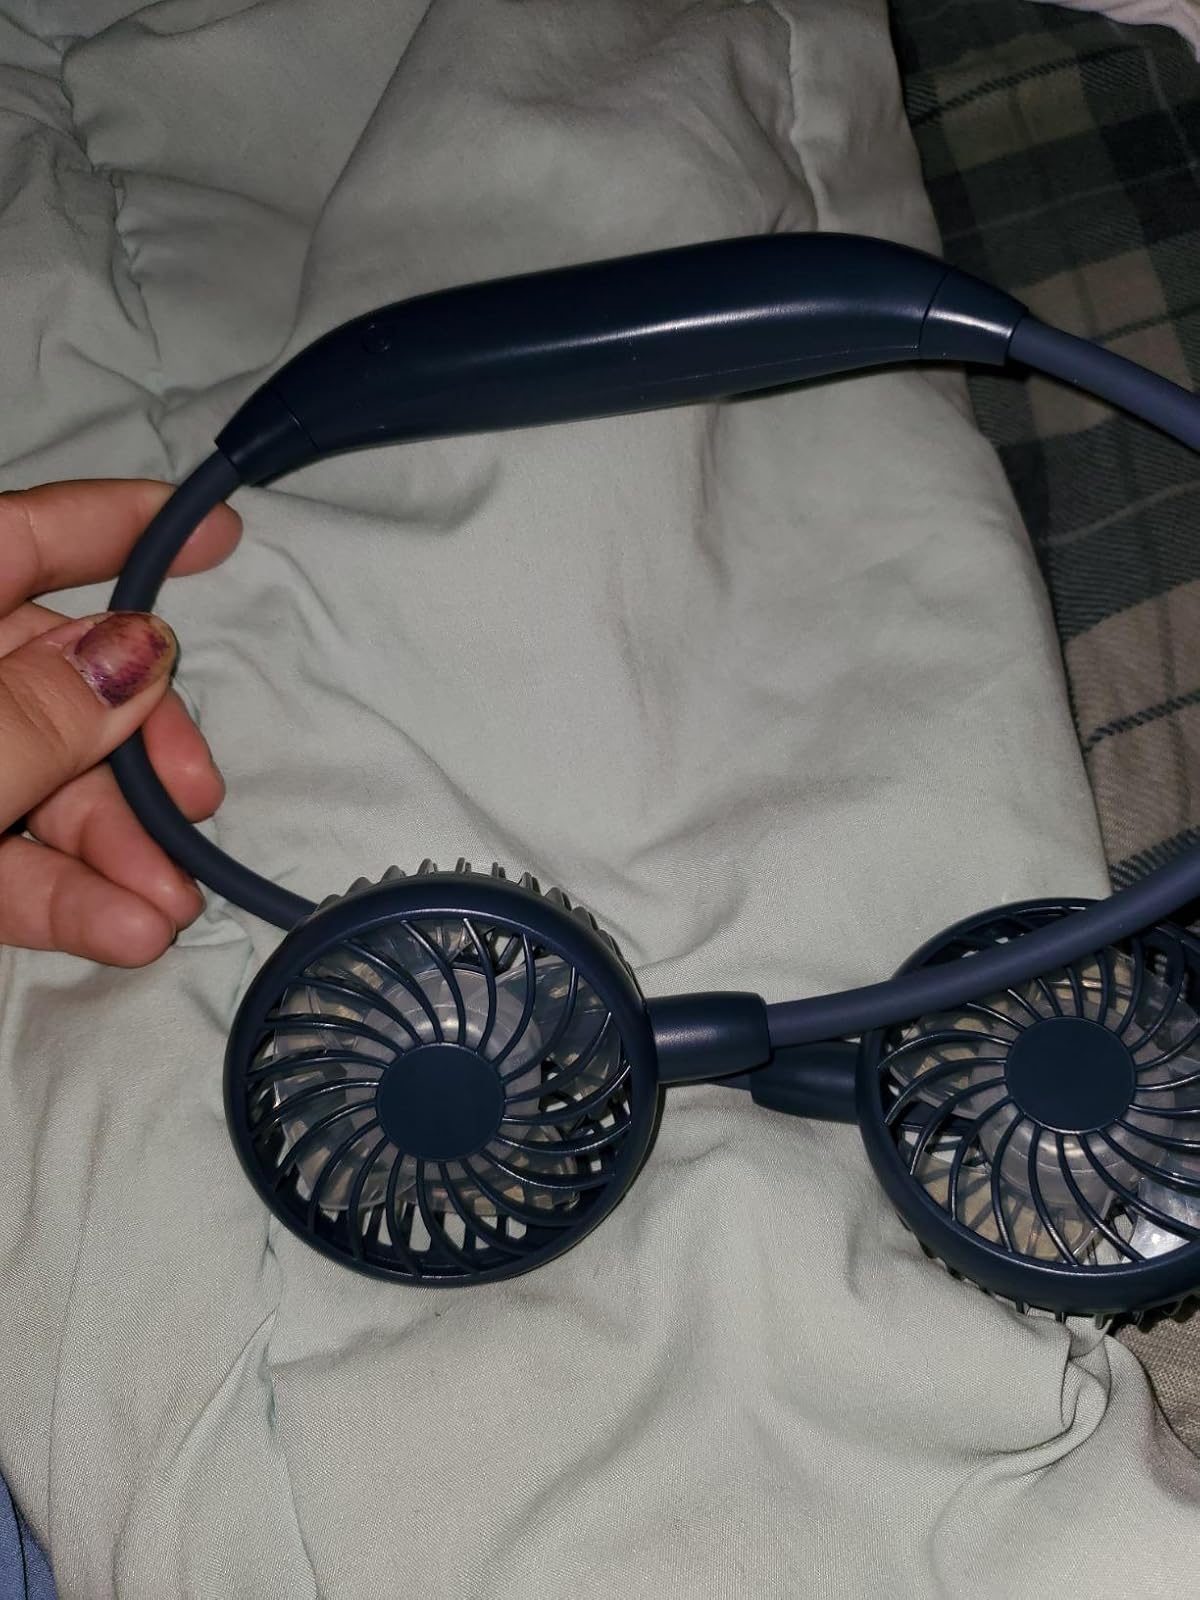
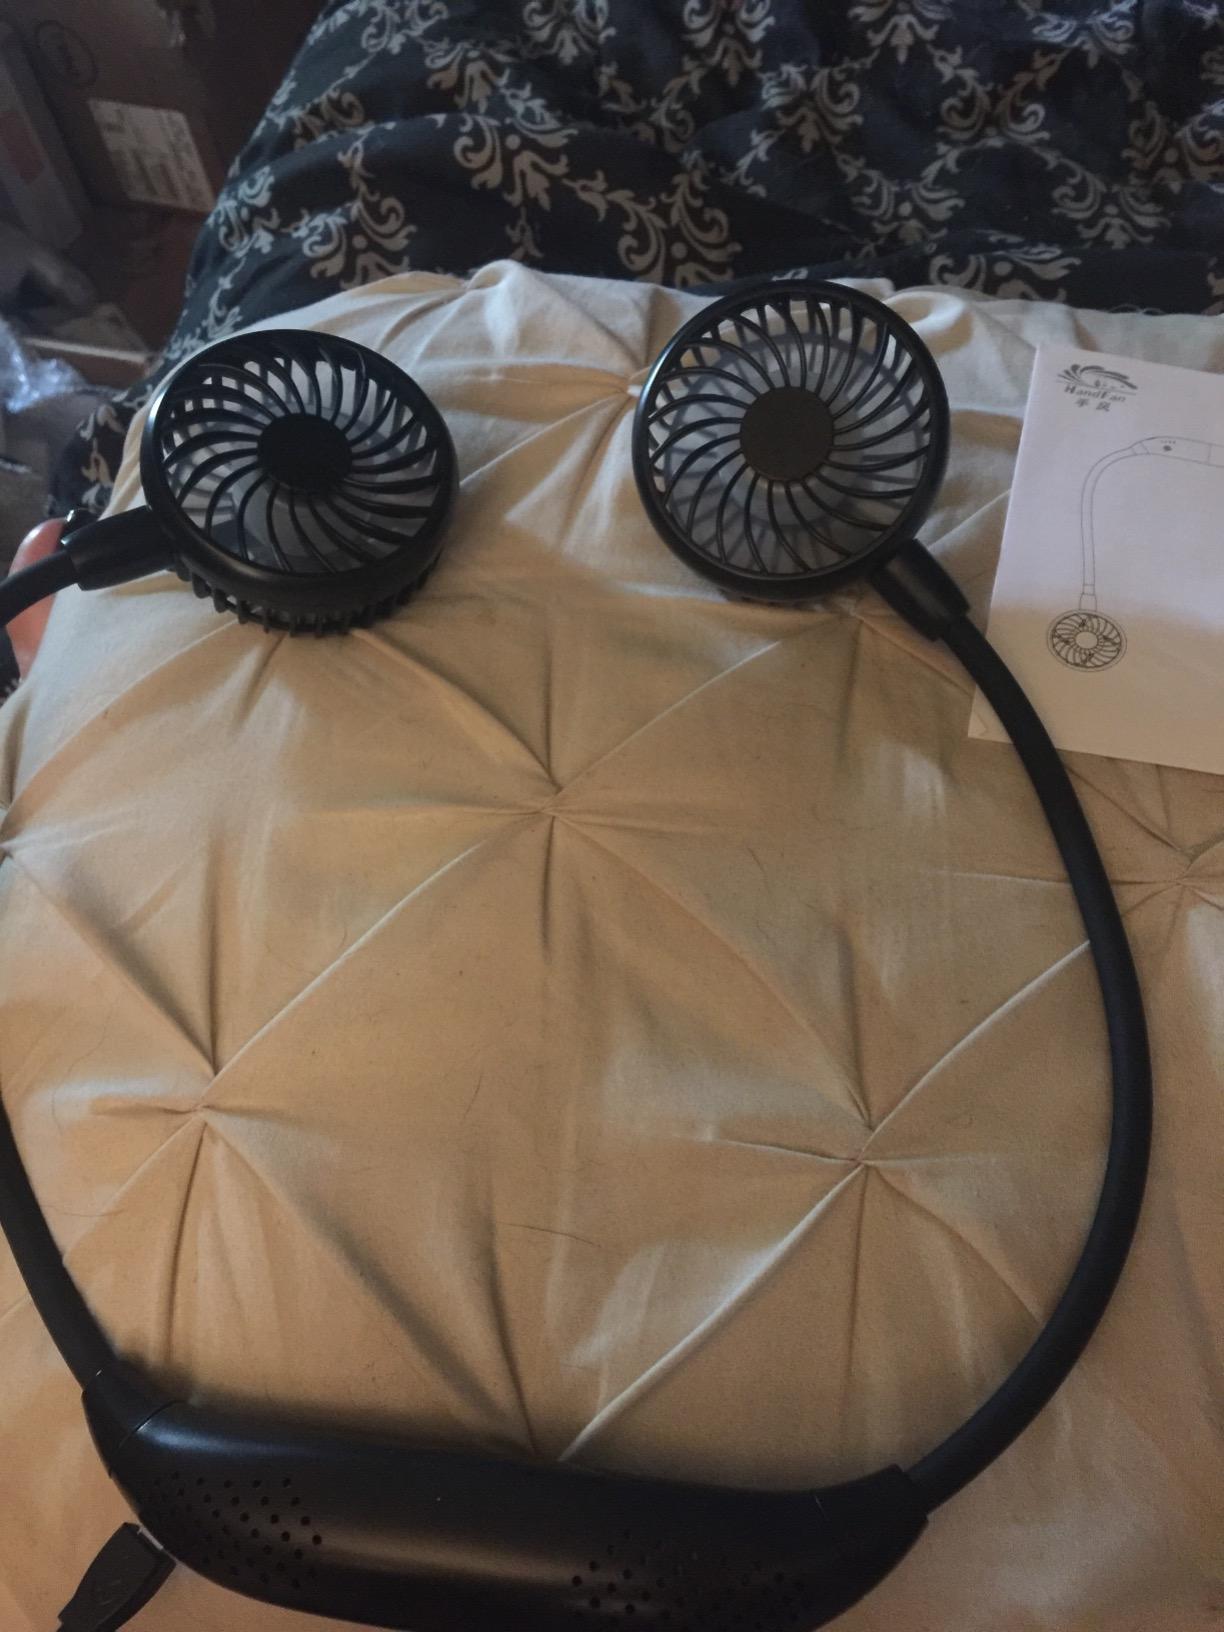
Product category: fan
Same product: no